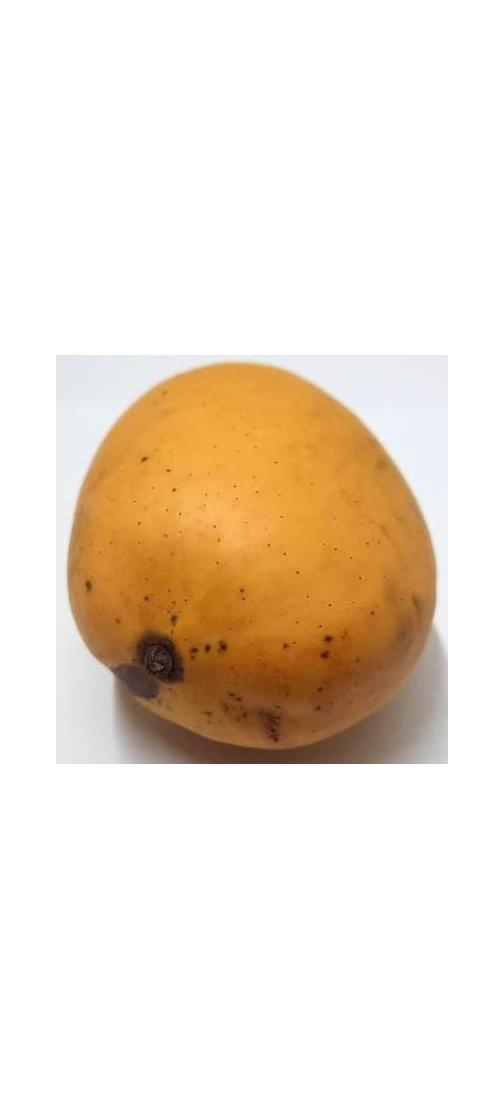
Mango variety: Katimon